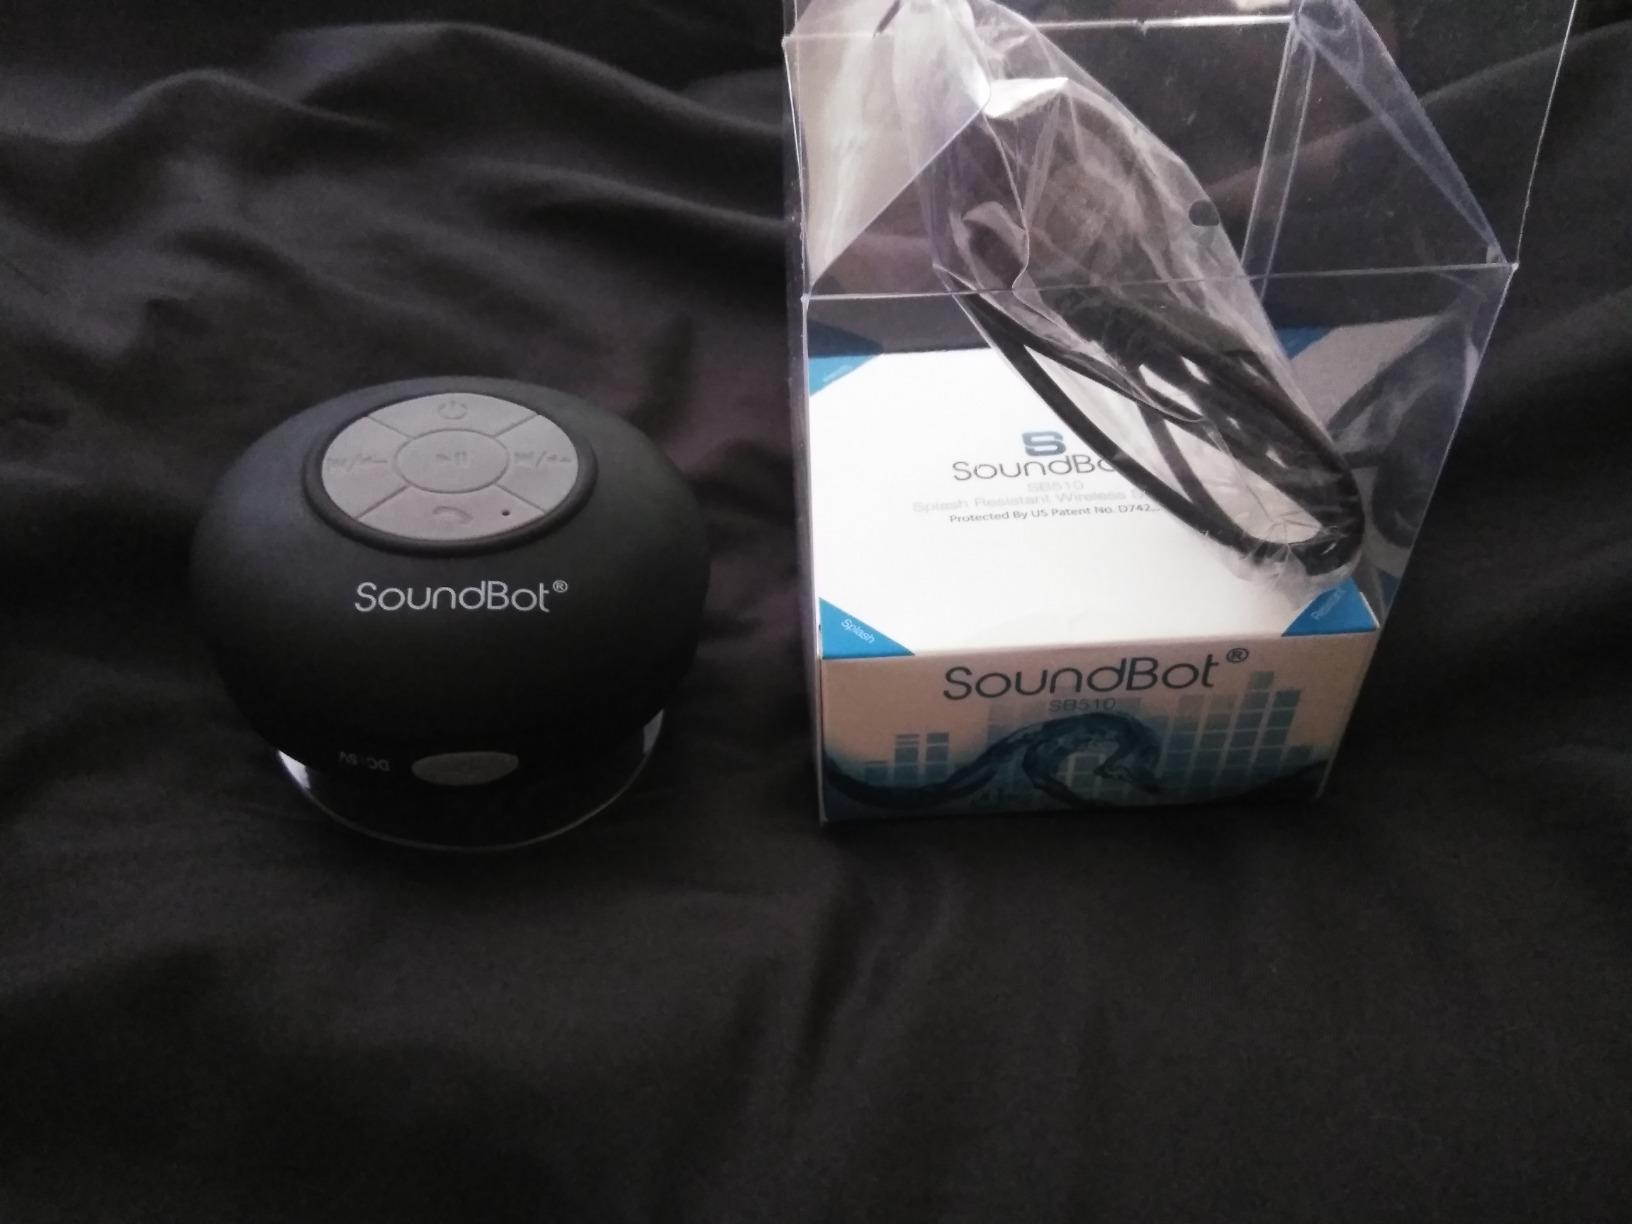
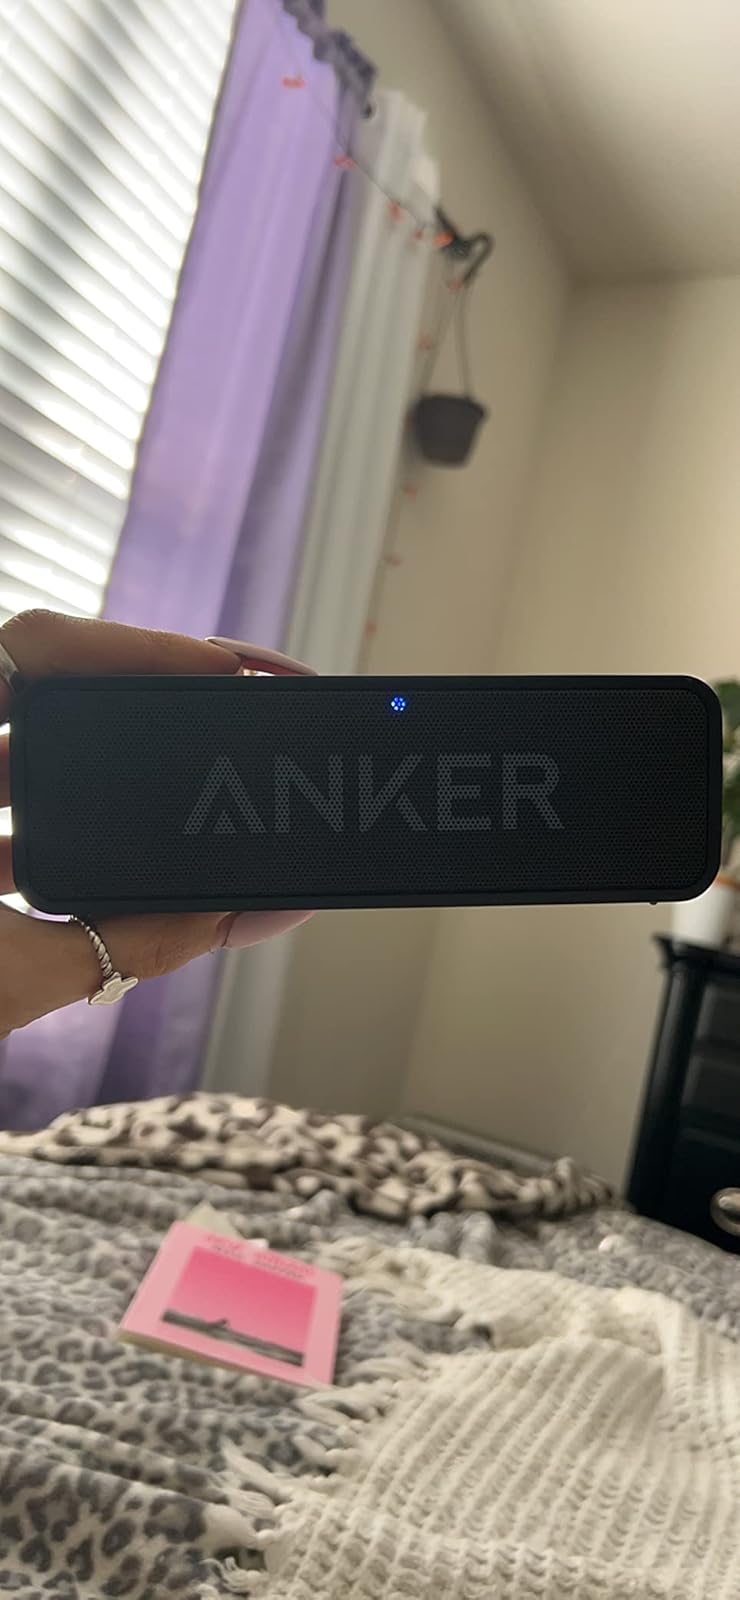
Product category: speaker
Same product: no